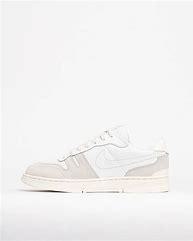
Brand: Nike
Model: Squash Type